Georges Cuvier

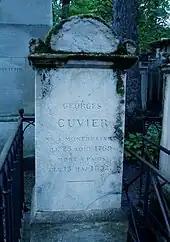
Cuvier's tomb in the Père Lachaise Cemetery, Paris

Cuvier then devoted himself more especially to three lines of inquiry: (i) the structure and classification of the "Mollusca"; (ii) the comparative anatomy and systematic arrangement of the fishes; (iii) fossil mammals and reptiles and, secondarily, the osteology of living forms belonging to the same groups.